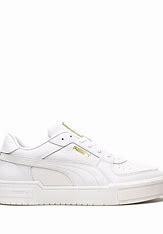
Brand: Puma
Model: Ca Pro